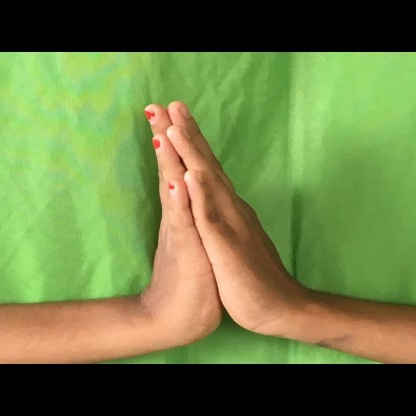
Mudra: Anjali